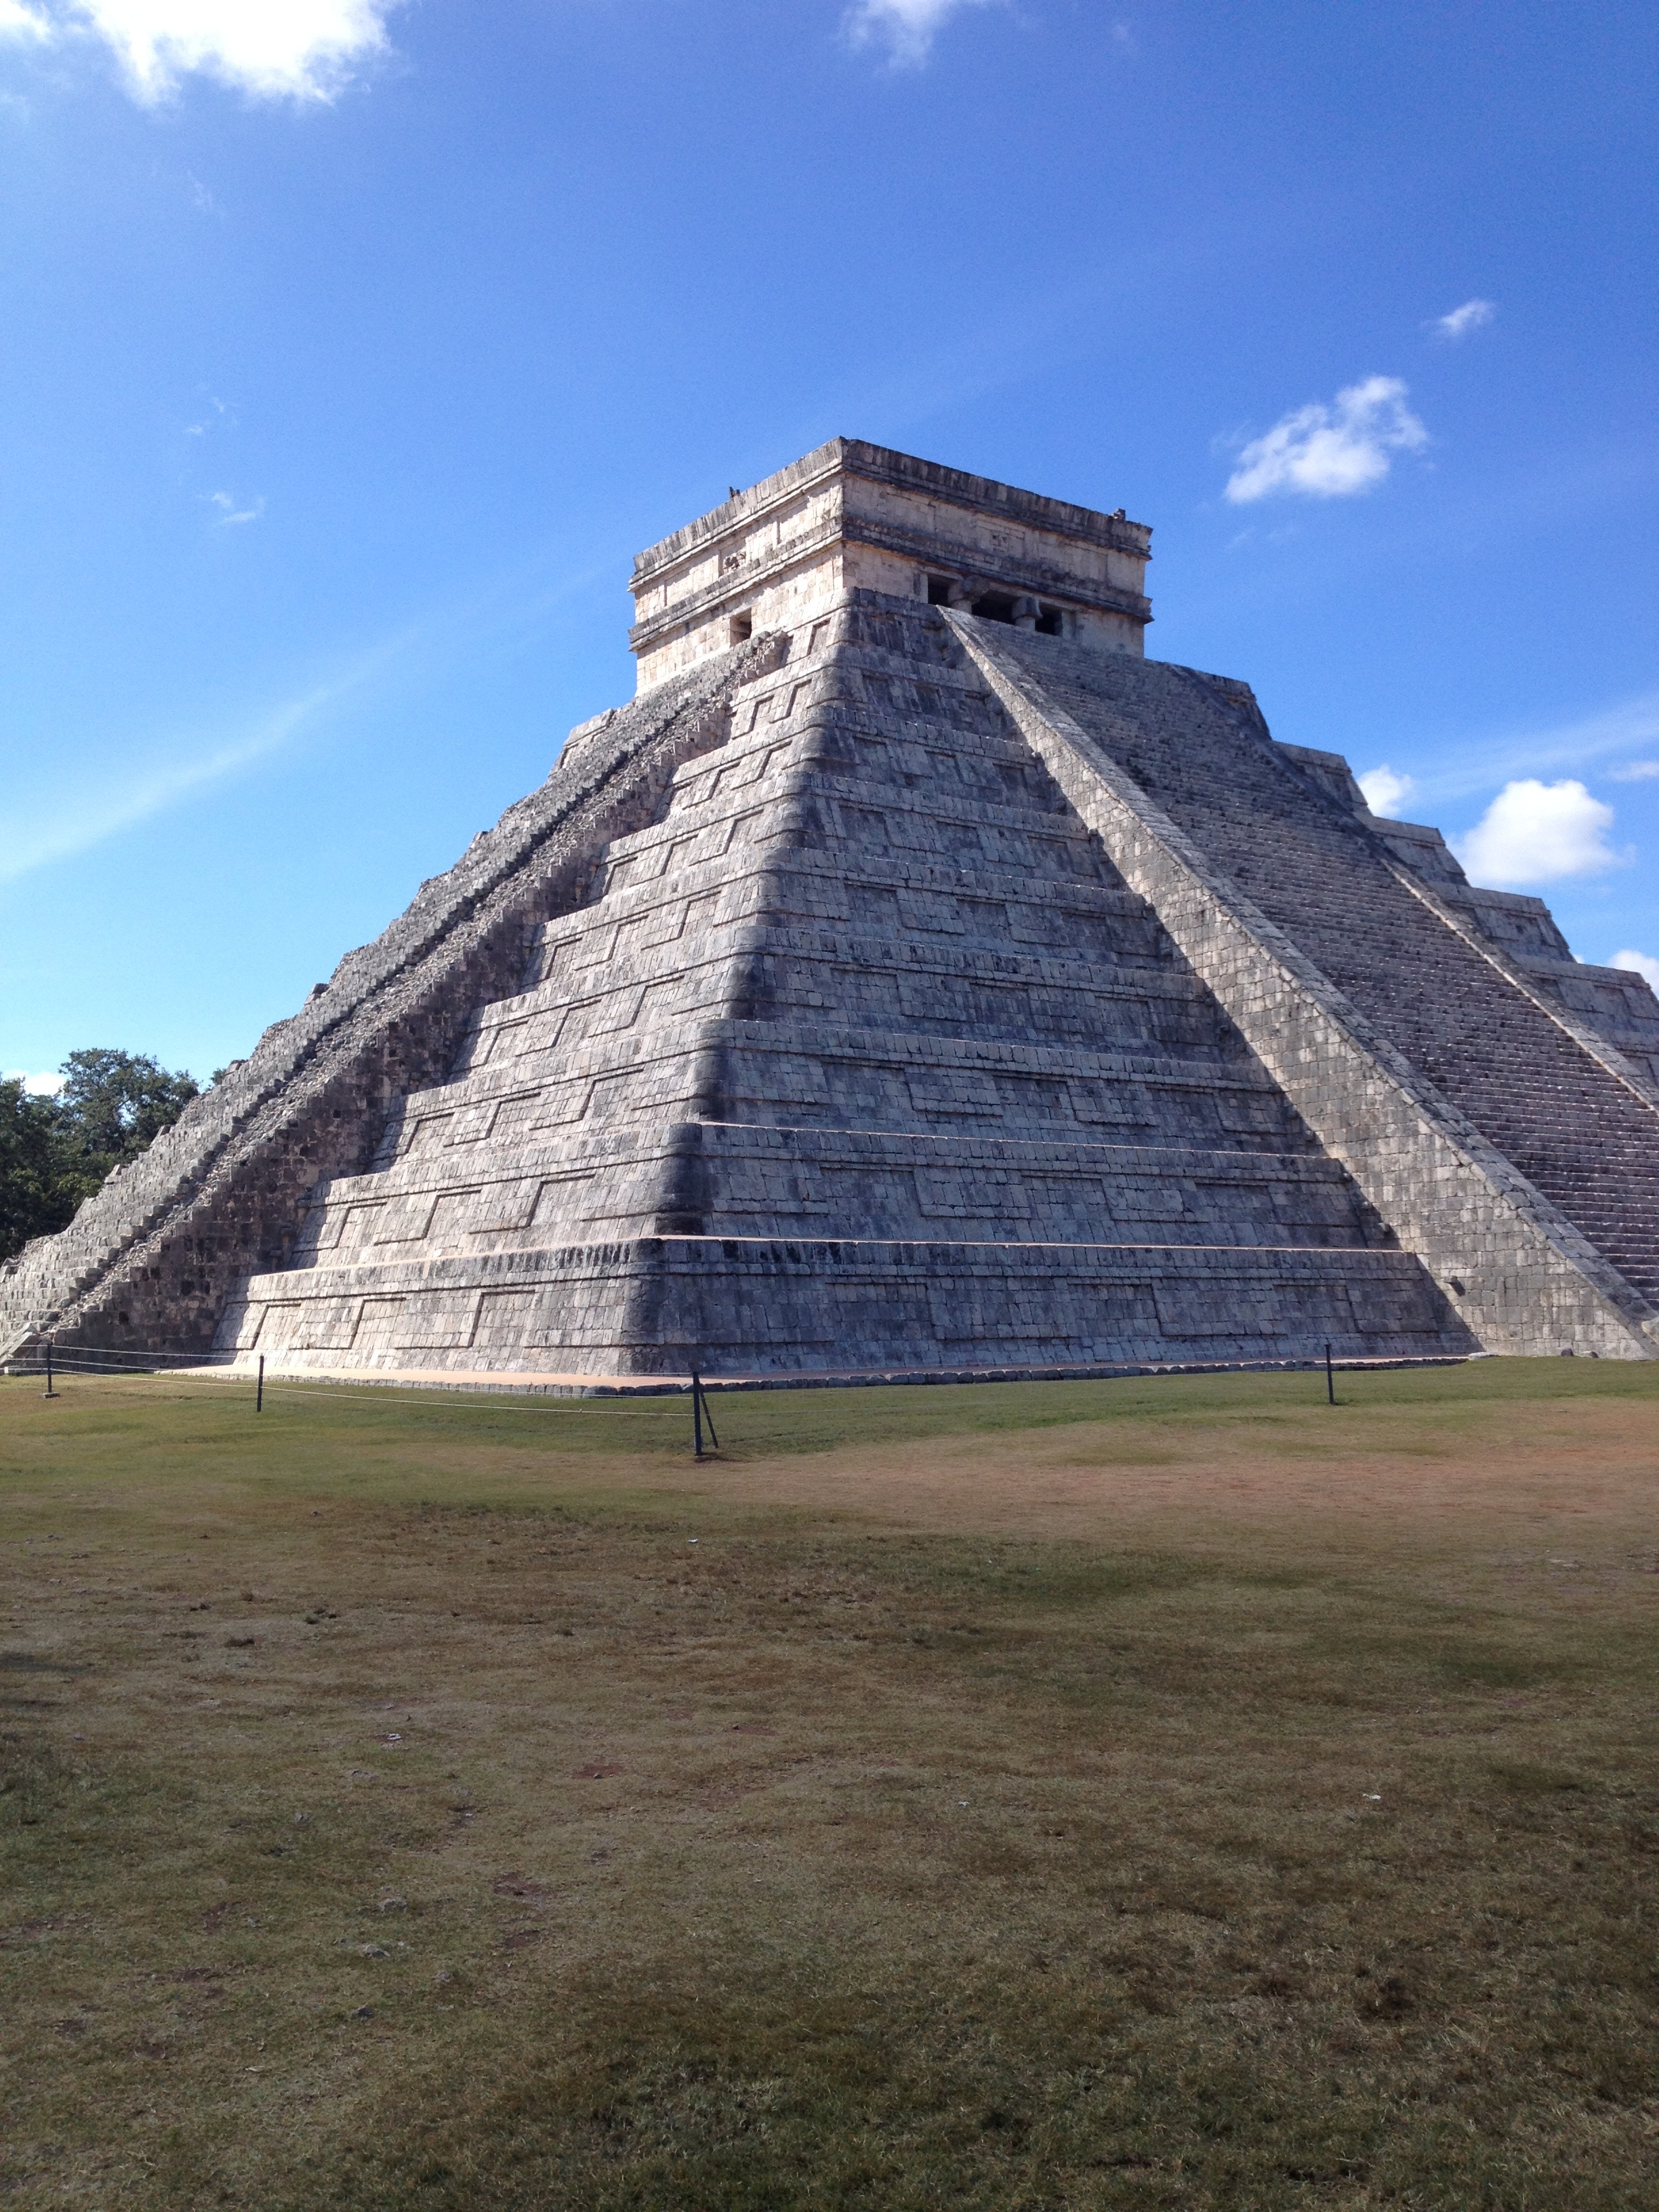
architecture, monument, pyramid, ancient, landmark, tourism, mayan, temple, mexico, ruins, archaeological, archaeological site, ancient history, mayan ruins, maya civilization